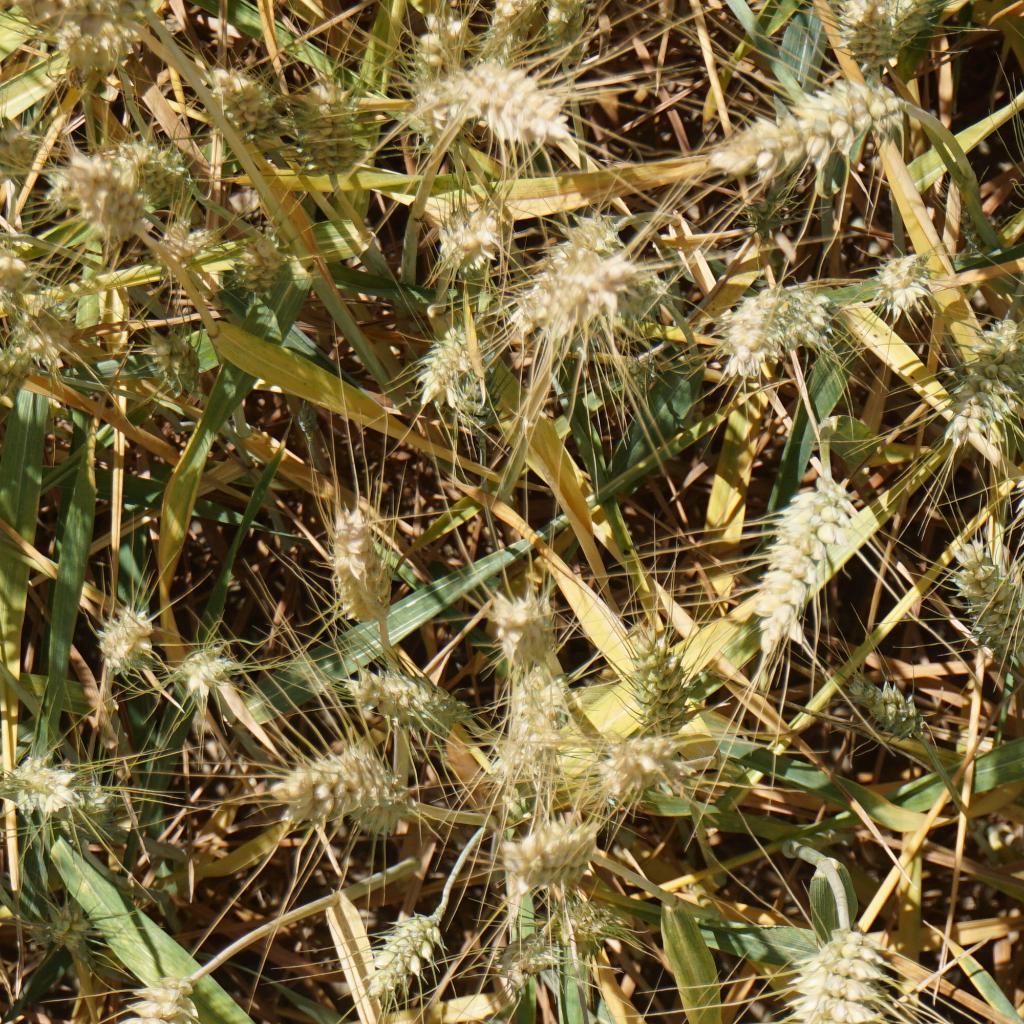
Country: France
Location: Gréoux
Wheat development stage: Filling - Ripening